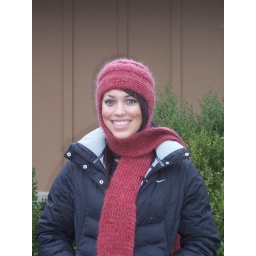
Meghan in red hat (2)